Religion in Singapore

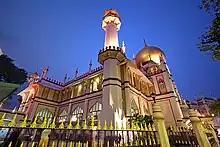
The Sultan Mosque, built in 1826 in the Kampong Glam district, is the oldest and one of the largest mosques in Singapore.

18.9% of Singaporeans identified as Christians in the 2020 census. Of these, 35.8% or 220,900 people identified as Catholics. Among Protestants, the Methodist Church in Singapore is the largest denomination, with some 42,000 members in 46 churches, as well as Orthodox. Prominent megachurches have emerged over the last two decades with the rise of the charismatic movement; these include New Creation Church, City Harvest Church and Faith Community Baptist Church, which count among Singapore's 10 largest charities, according to a report by The Straits Times in 2019.